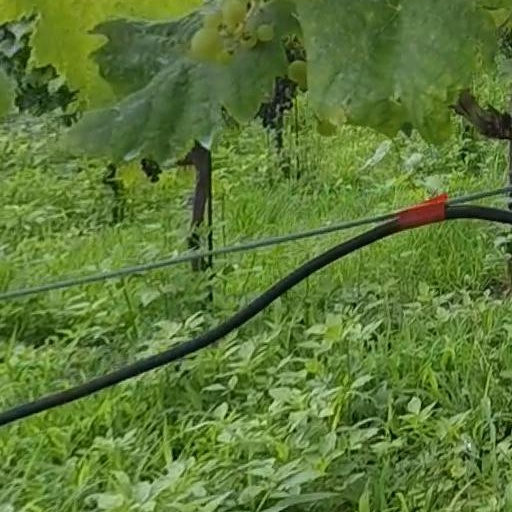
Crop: grape